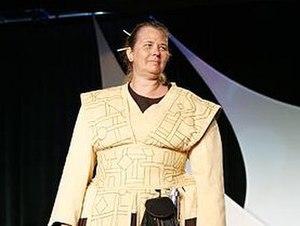
Jocasta Nu
La liste des personnages encyclopédiques de Star Wars recense les noms et les biographies simplifiées des principaux personnages présentés dans des encyclopédies consacrées à l'ensemble de la saga cinématographique et entièrement ou en grande partie centrées sur la présentation des personnages comme les Dossiers Officiels Star Wars, Les Héros de la saga de Simon Beecroft, l’Ultimate Star Wars de Ryder Windham ou L'encyclopédie des personnages de Beecroft et Hidalgo. Les personnages non présentés dans ces encyclopédies, même s'ils sont considérés par certains comme importants, sont exclus du recensement.